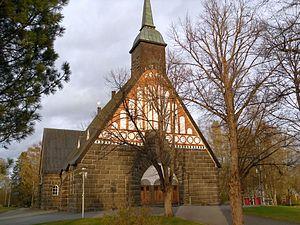
L'église de Pomarkku est une église luthérienne située à Pomarkku en Finlande.
Pomarkku est une municipalité du sud-ouest de la Finlande, dans la province de Finlande occidentale et la région du Satakunta.
Cet article recense les églises évangéliques-luthériennes de Finlande.